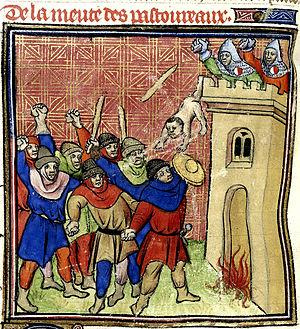
Miniature représentant des Pastoureaux assiégeant Verdun-sur-Garonne en Languedoc en 1320, où ils tuent 500 Juifs. Un bébé est lancé du haut de la tour en flammes. La page a pour titre ""De la meute des pastoureaux"". Manuscrit enluminé, Chroniques de France ou de St-Denis, British Library Royal.
La Croisade des pastoureaux de 1320 est une insurrection populaire, engagée sans l'appui des puissants et même contre eux. Une semblable croisade populaire a eu lieu en 1251.
Les croisades du Moyen Âge sont des expéditions militaires organisées pour pouvoir mener le pèlerinage des chrétiens en Terre sainte afin d'aller prier sur le Saint-Sépulcre. À cette époque, elles sont d'ailleurs conçues comme une forme très particulière de pèlerinage, un « pèlerinage en armes ». Elles ont été prêchées par des papes, par des autorités spirituelles de l'Occident chrétien comme Bernard de Clairvaux, ou par des souverains comme Frédéric Barberousse.
Jacques Duèze, né en 1244 à Cahors, mort en 1334 à Avignon, issu d'une famille de la bourgeoisie aisée de Cahors, devient le 196ᵉ pape de l’Église catholique en 1316 sous le nom de Jean XXII.
Verdun-sur-Garonne est une commune française située dans le département de Tarn-et-Garonne, en région Occitanie.